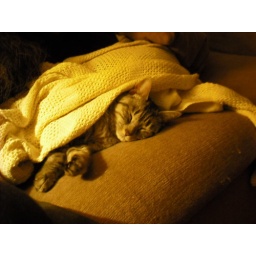
sleeping cat under blanket